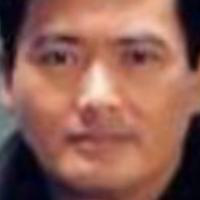
Age group: age 31-40